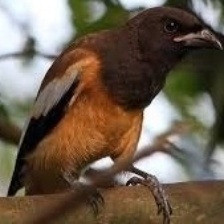
Species: RUFOUS TREPE
Scientific name: DENDROCITTA VAGABUNDA